Earl Bamber

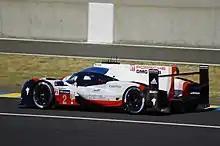
The 2017 24 Hours of Le Mans race-winning No. 2 Porsche 919 Hybrid of Timo Bernhard, Brendon Hartley and Earl Bamber

In 2016, Bamber continues to pilot the 911 RSR for Porsche North America and Porsche Motorsport in the IMSA WeatherTech Sportscar Championship and the 24 Hours of Le Mans in the World Endurance Championship, respectively.